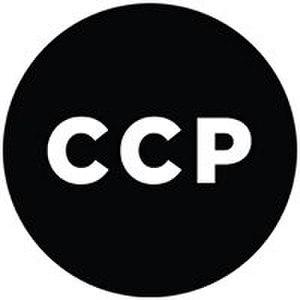
Le Center for Creative Photography, fondé en 1975 par John Schaefer, alors président de l'université de l'Arizona et le photographe Ansel Adams, et situé sur le campus de université de l'Arizona à Tucson, est un centre de recherche qui détient les fonds de plus de soixante des photographes majeurs des États-Unis, dont ceux de Ansel Adams, Edward Weston, William Eugene Smith, Harry Callahan et Garry Winogrand, ainsi que plus de 80 000 photographies réalisées par plus de 2 000 photographes.